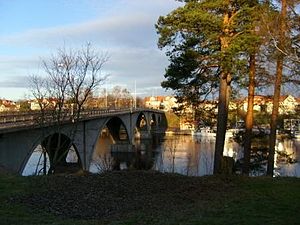
Österdalälven / Billedgalleri
Österdalälven er en flod i den vestlige del af Dalarna i Sverige og er cirka 300 km lang. Den har to kildefloder: Storån og Sörälven, som løber sammen ved byen Idre og danner Österdalälven. Den løber mod sydøst gennem Älvdalens, Mora, Leksands samt Gagnefs kommuner, hvor den nær Djurås forener sig med Västerdalälven og danner Dalälven – Sveriges tredjestørste flod. Österdalälven løber forbi dæmningen Trängslet og gennem Siljansøen.